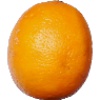
Label: lemon_meyer